Carrington Moss

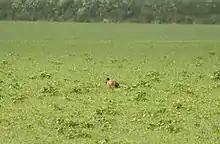
A common pheasant at Carrington Moss

Carrington Wharf had fallen out of use by 1934 and with the advent of the Second World War, five miles (8 km) of railway were lifted and all the waggons scrapped. At the Ministry of Supply's request, much of the infrastructure supporting both Carrington Moss and Chat Moss was sold. The sidings at Carrington continued to be used by the CLC for waggon storage, but Carrington Wharf was subsumed in 1946 by the construction of Carrington Power Station. During the war, the moss became one of four sites in Manchester used as a Starfish site—decoy targets for enemy aircraft. Operational control was the responsibility of RAF Balloon Command. The site contained an air raid shelter for the operational crew and several combustible devices used to simulate fires and lights. The site was activated in December 1940 but closed several years later, following a reduction in enemy aircraft attacks and lack of manpower.